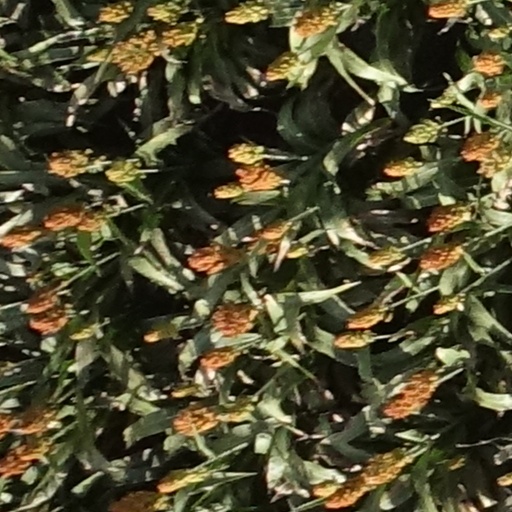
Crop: sorghum